Shruti (actress)

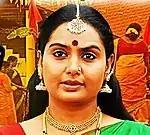
Shruti in 2011 Kannada film "Sri Naga Shakthi"

Shruthi was in Puttur in her early ages of life. Shruti started her cinema career in Malayalam film Swantham ennu karuthi. Kannada movie "Aasegobba Meesegobba" as Shivarajkumar's sister role. Later in the year 1990, she acted as heroine in the movie "Shruthi" directed and produced by Dwarakish. This movie was successful completing 25 weeks. Some of her popular and successful Kannada movies include "Shruti", "Taayi Illada Tavaru", "Veerappa Nayaka", "Gauri Ganesha", "Bombat Hendthi", "Muddina Maava", Mr. Mahesh Kumar and "Midida Hrudayagalu". At the peak of her career Shruti was stereotyped for tear jerking roles.